National primary road

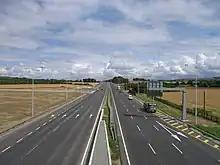
Naas Road (N7), non-Motorway high-grade dual carriageway.

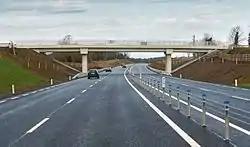
2+2 section of the N4 (Dromod-Roosky bypass) in County Leitrim.

A national primary road is a road classification in Ireland. National primary roads form the major routes between the major urban centres. There are 2649 km of national primary roads. This category of road has the prefix "N" followed by one or two digits. Motorways are prefixed "M" followed by one or two digits.